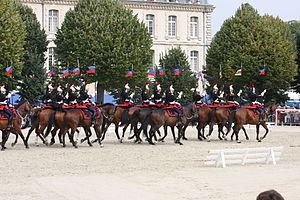
Carrousel des lances - Quartier Carnot - Septembre 2013
La Garde républicaine est une branche de la Gendarmerie nationale qui assure des missions d'honneur et de sécurité au profit des plus hautes autorités de l'État en France, ainsi que des missions de sécurité au profit du public. Elle concourt également au rayonnement culturel de la France avec ses formations musicales et ses formations spéciales. Enfin, elle exécute des missions d’assistance, de formation et de coopération, tant en France qu’à l’étranger.